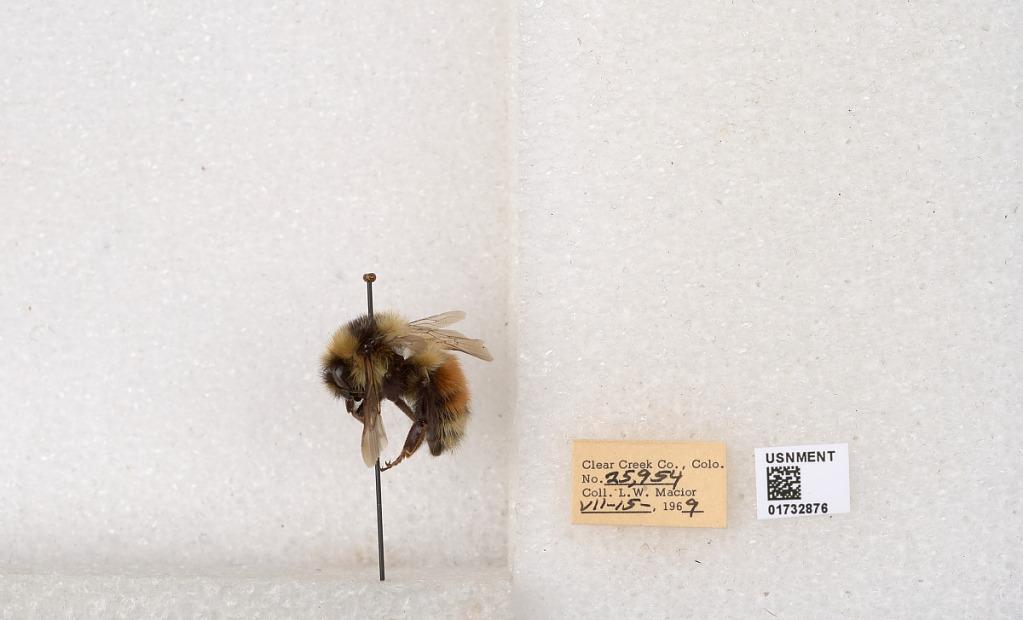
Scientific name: Bombus (Pyrobombus) sylvicola Kirby
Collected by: L. Macior
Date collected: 1969-7-15
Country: United States
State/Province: Colorado
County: Clear Creek
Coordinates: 39.7006, -105.694